Cape wagtail

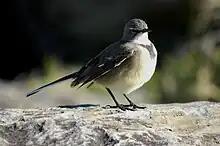
"M. c. capensis" on the South African south coast

Cape wagtails are found in eastern and southern Africa from Uganda, the eastern DRCongo and Kenya, through Zambia and Angola to southern Africa, south to the Western Cape and the Cape of Good Hope.